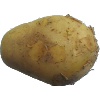
Label: white_potato